Orders, decorations, and medals of Canada

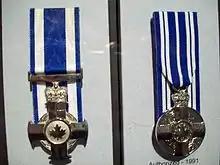
Canada's two meritorious service decorations, (left to right) the Meritorious Service Cross (military division) and the Meritorious Service Medal (civil division)

The Royal Victorian Order is a dynastic order established in 1896 by Queen Victoria to recognise those who performed exemplary personal service for the sovereign. The order's day is 20 June, the date of Victoria's accession to the throne, and its motto is "Victoria". The structure includes five classes and a medal, though the levels of Knight or Dame Grand Cross and Knight or Dame Commander, available to all in other Commonwealth realms, are not normally open to Canadian citizens, due to the titles that come with appointment to those grades and the Cabinet's adherence to the non-binding Nickle Resolution. Members of the royal family, however, as subjects of the Canadian monarch but not citizens of Canada, can, and do, occupy the two uppermost grades. The order's classes, in order of seniority, are: Knight or Dame Grand Cross (GCVO), Knight or Dame Commander (KCVO or DCVO), Commander (CVO), Lieutenant (LVO), and Member (MVO). Award of the Royal Victorian Medal allows the recipient the use of the post-nominal letters "RVM".